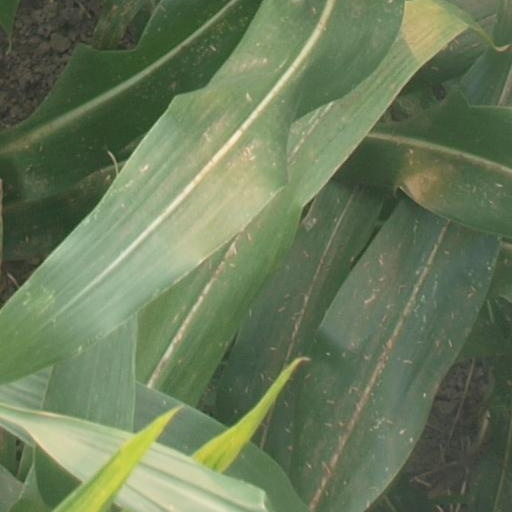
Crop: maize; corn